Wiesbaden

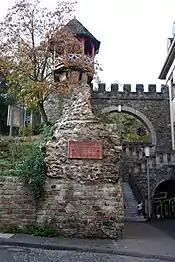

While evidence of settlement at present-day Wiesbaden dates back to the Neolithic era, historical records document continuous occupancy after the erection of a Roman fort in 6 AD which housed an auxiliary cavalry unit. The thermal springs of Wiesbaden are first mentioned in Pliny the Elder's "Naturalis Historia". They were famous for their recreation pools for Roman army horses and possibly as the source of a mineral used for red hair dye (which was very fashionable around the turn of BC/AD among women in Rome).